Naval heraldry

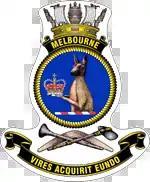
The ship's badge of the Australian aircraft carrier . This is the current (post 1975) version of the badge.

An item of naval heraldry in the Royal Australian Navy (RAN) is referred to as a "ship's badge", although the incorrect "ship's crest" is sometimes used. Initially, the badges were designed and assigned to ships by the Royal Navy. After World War II, an Australian body, the Badges, Names and Honours Committee, was created to take responsibility for creating RAN ships' badges. At the first meeting, it was decided that all RAN badges would follow the Royal Navy format: a circle of rope in which the individual design would be placed, capped by a naval crown and a scroll with the ship's name. A second, longer scroll was located below the rope circle for the ship's motto. To identify the ship as Australian, the badge included a boomerang between the rope circle and motto scroll. The design was revised soon after to also incorporate a nulla nulla and a stone axe, intertwined with the boomerang.